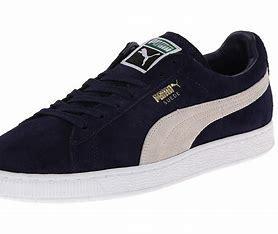
Brand: Puma
Model: Suede Classic